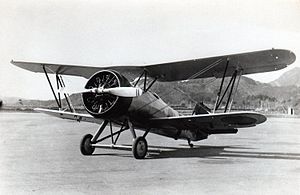
Nakajima A4N
Nakajima A4N var en japansk jager, der blev brugt af den japanske flåde under den anden kinesisk-japanske krig og den anden verdenskrig.